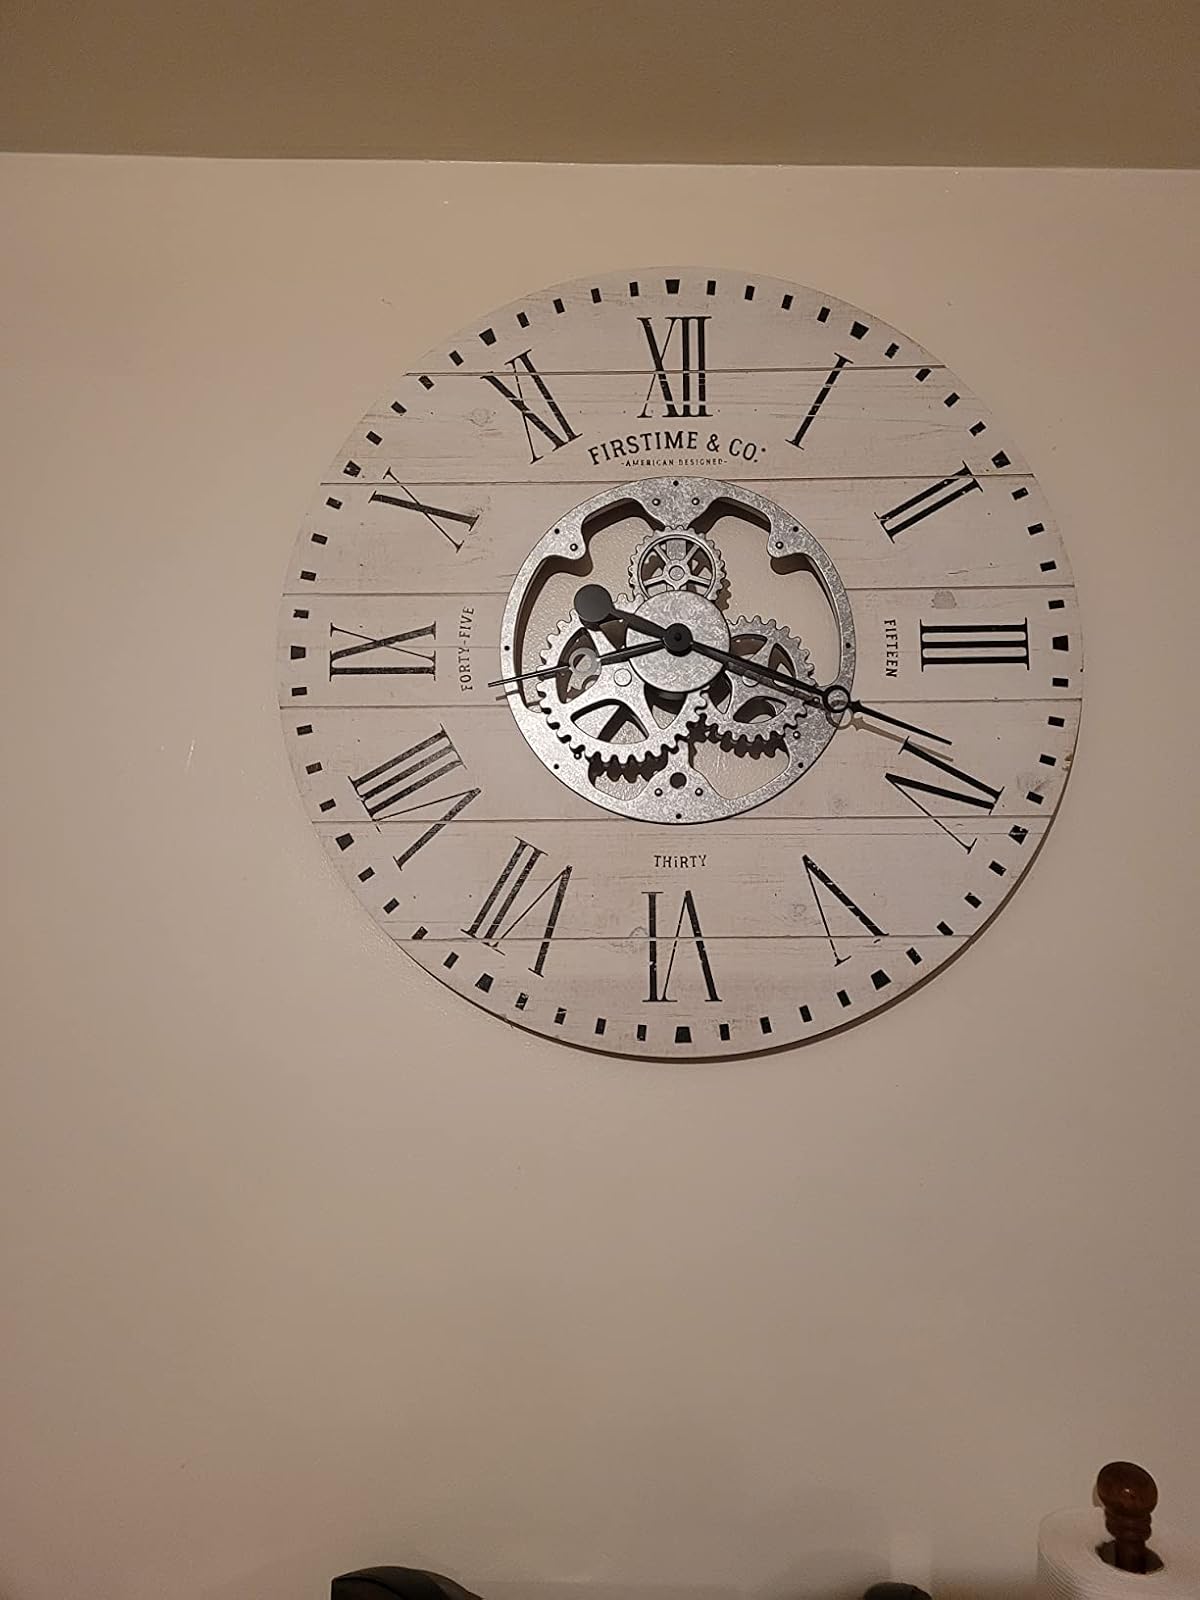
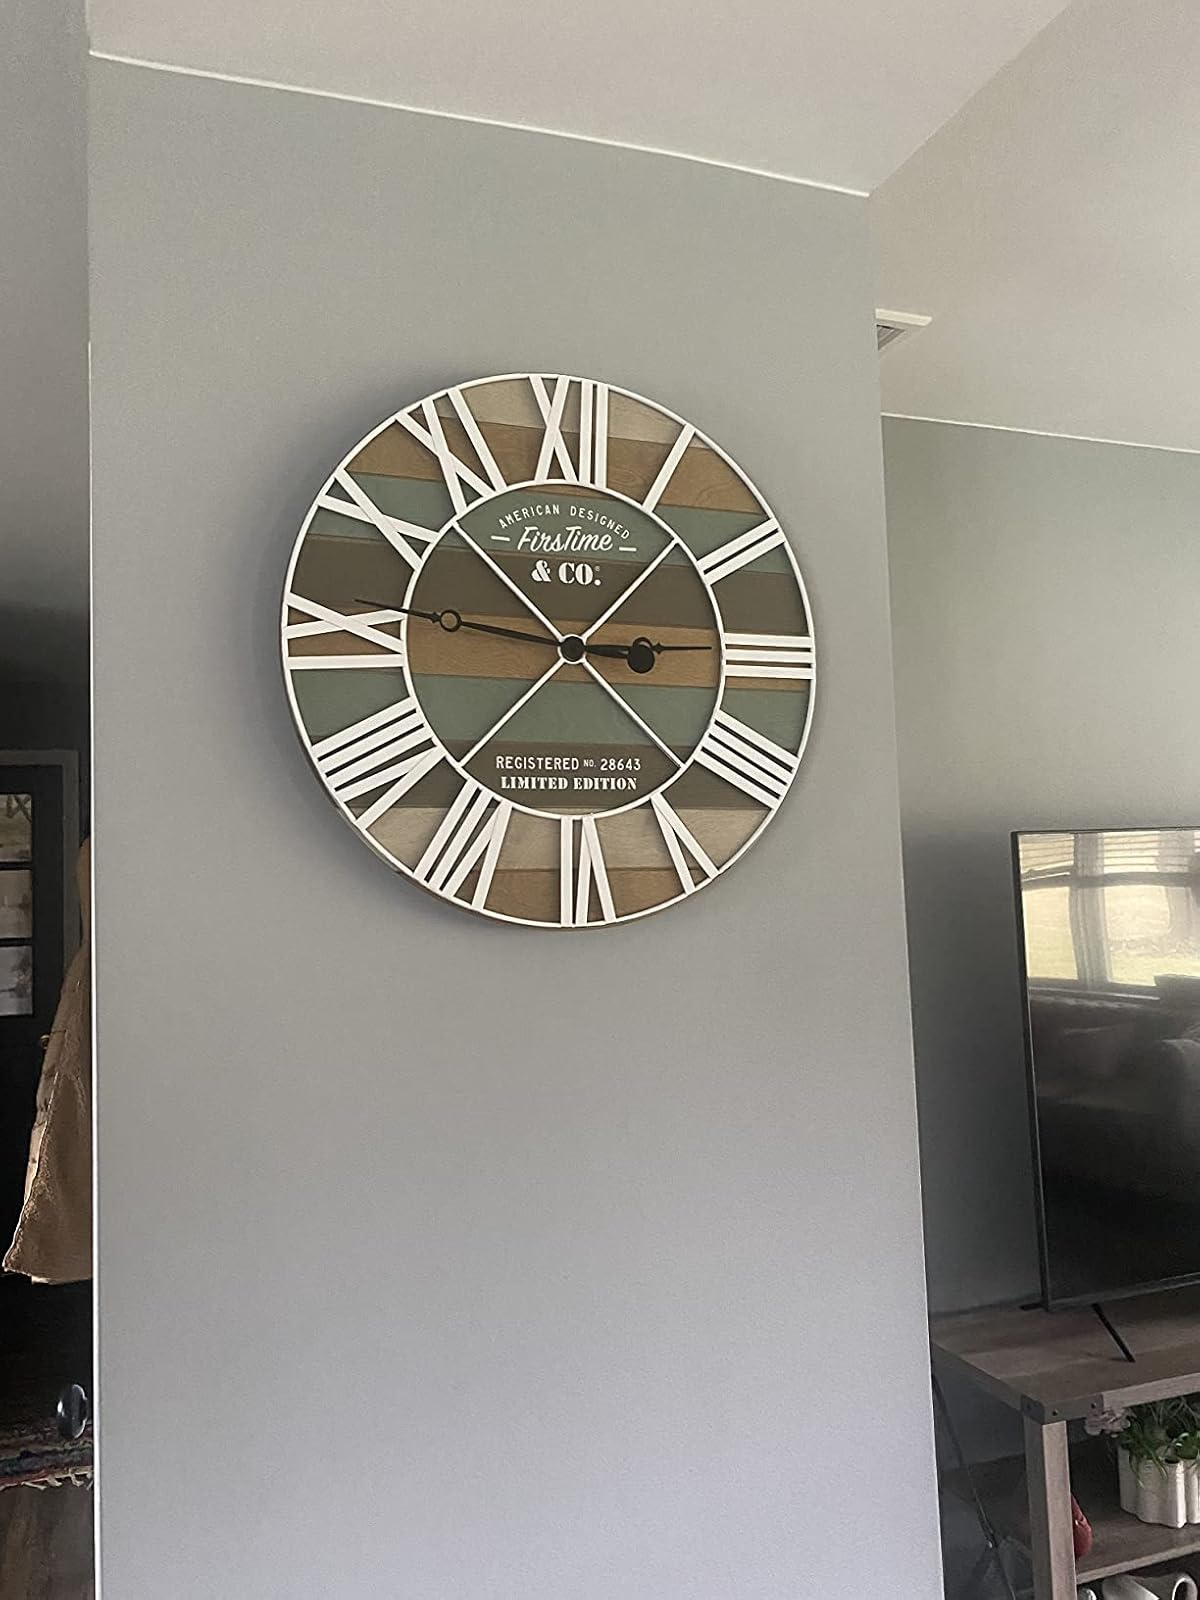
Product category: clock
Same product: no